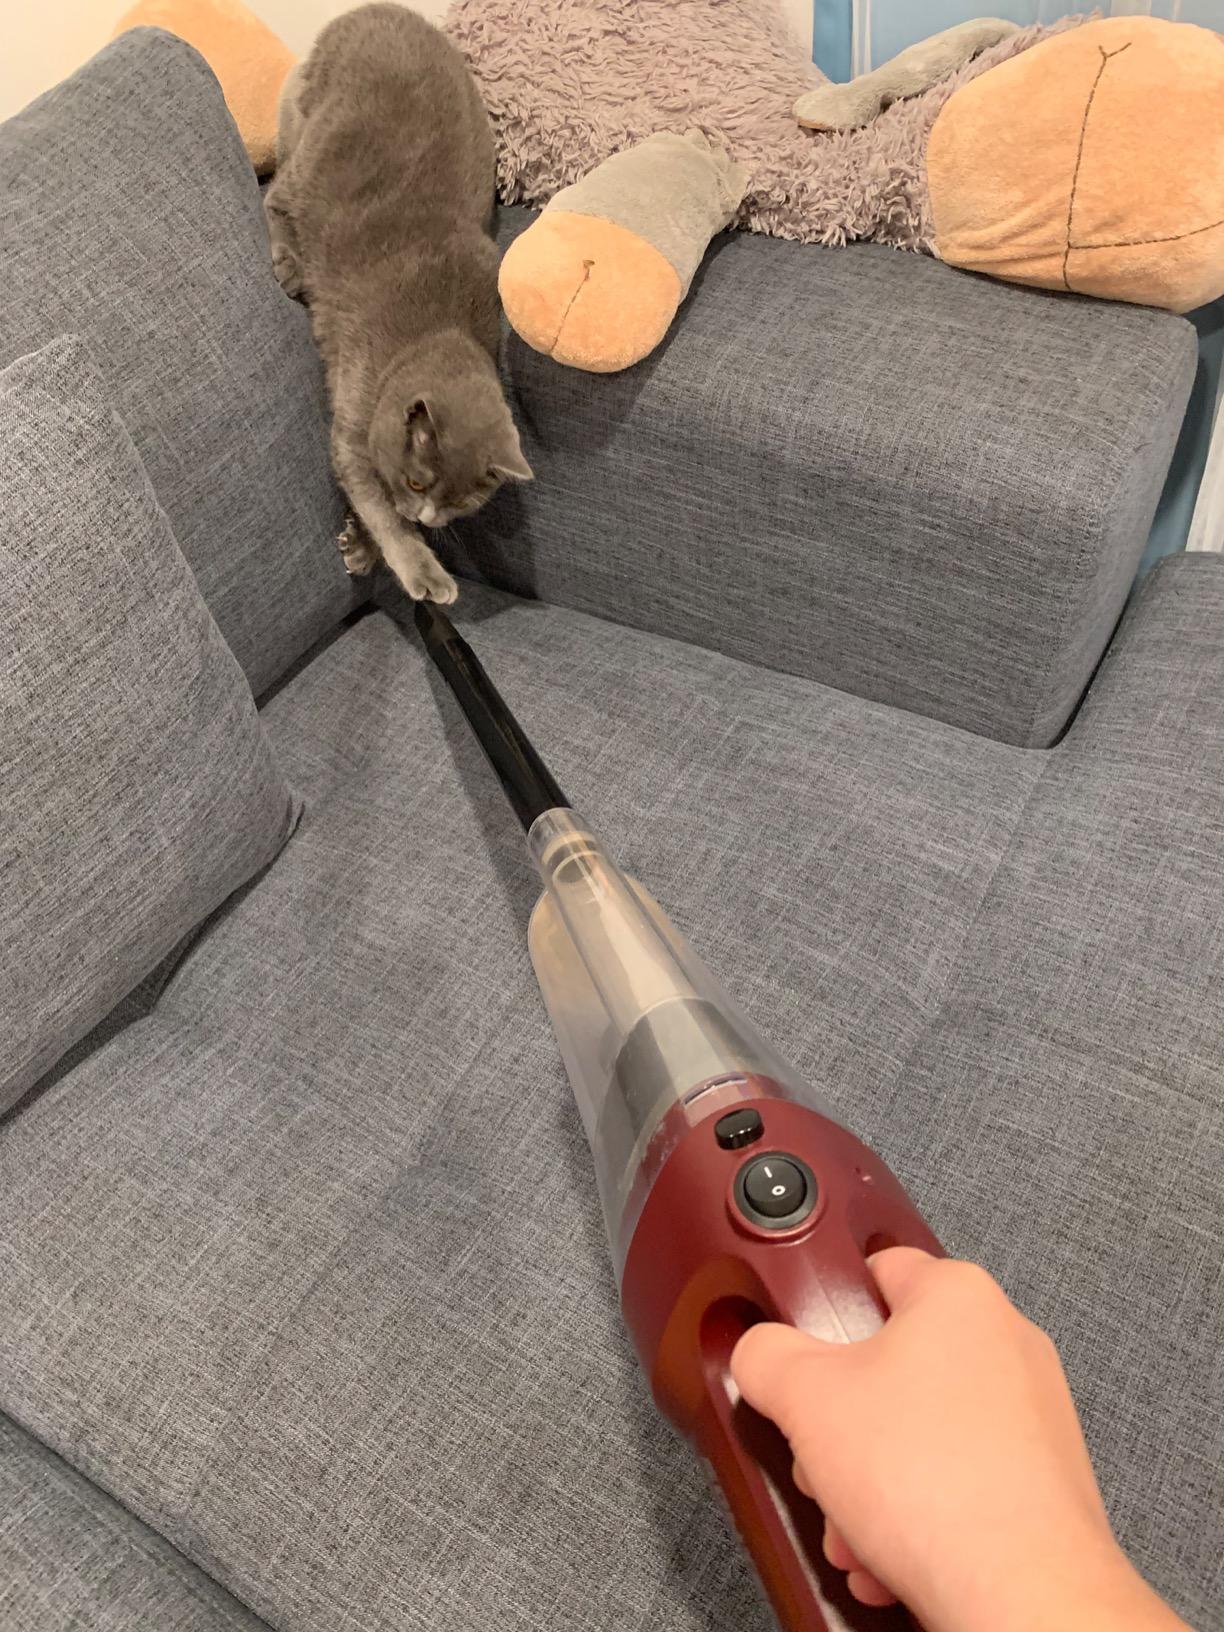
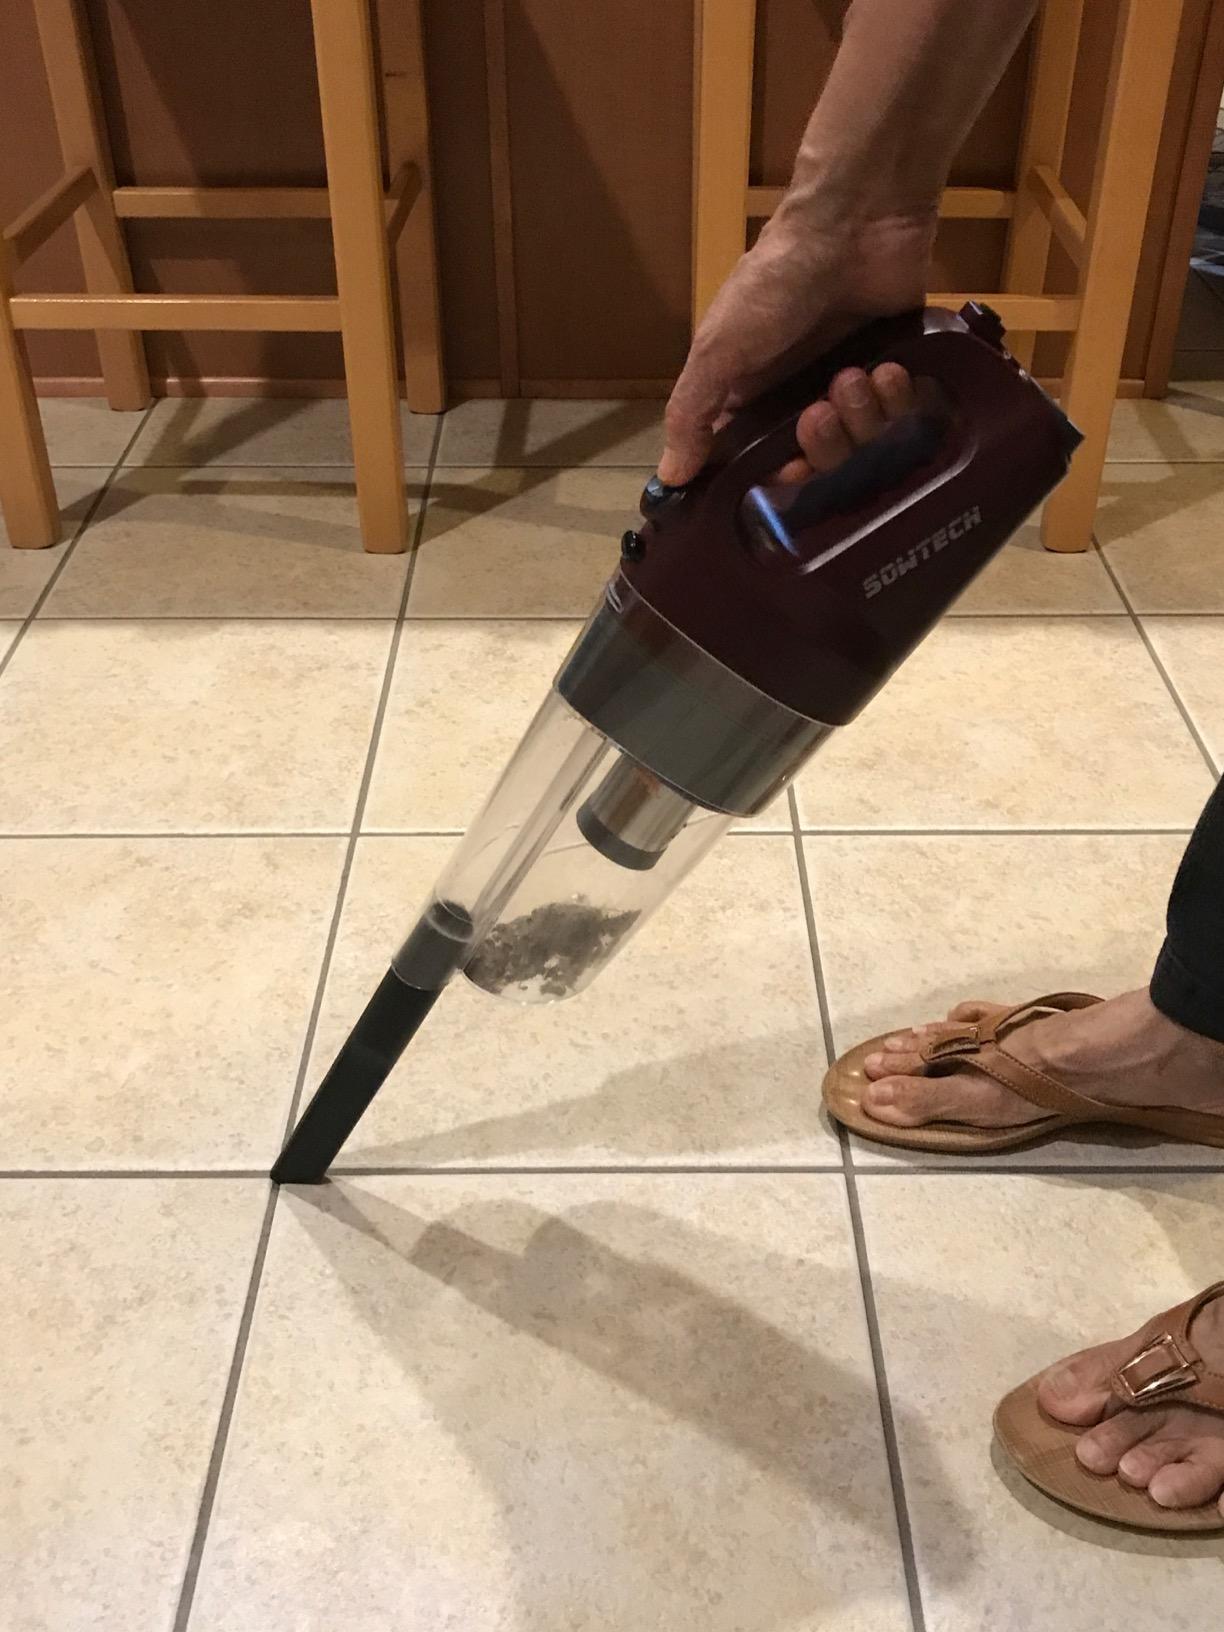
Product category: items_vacuum
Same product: yes